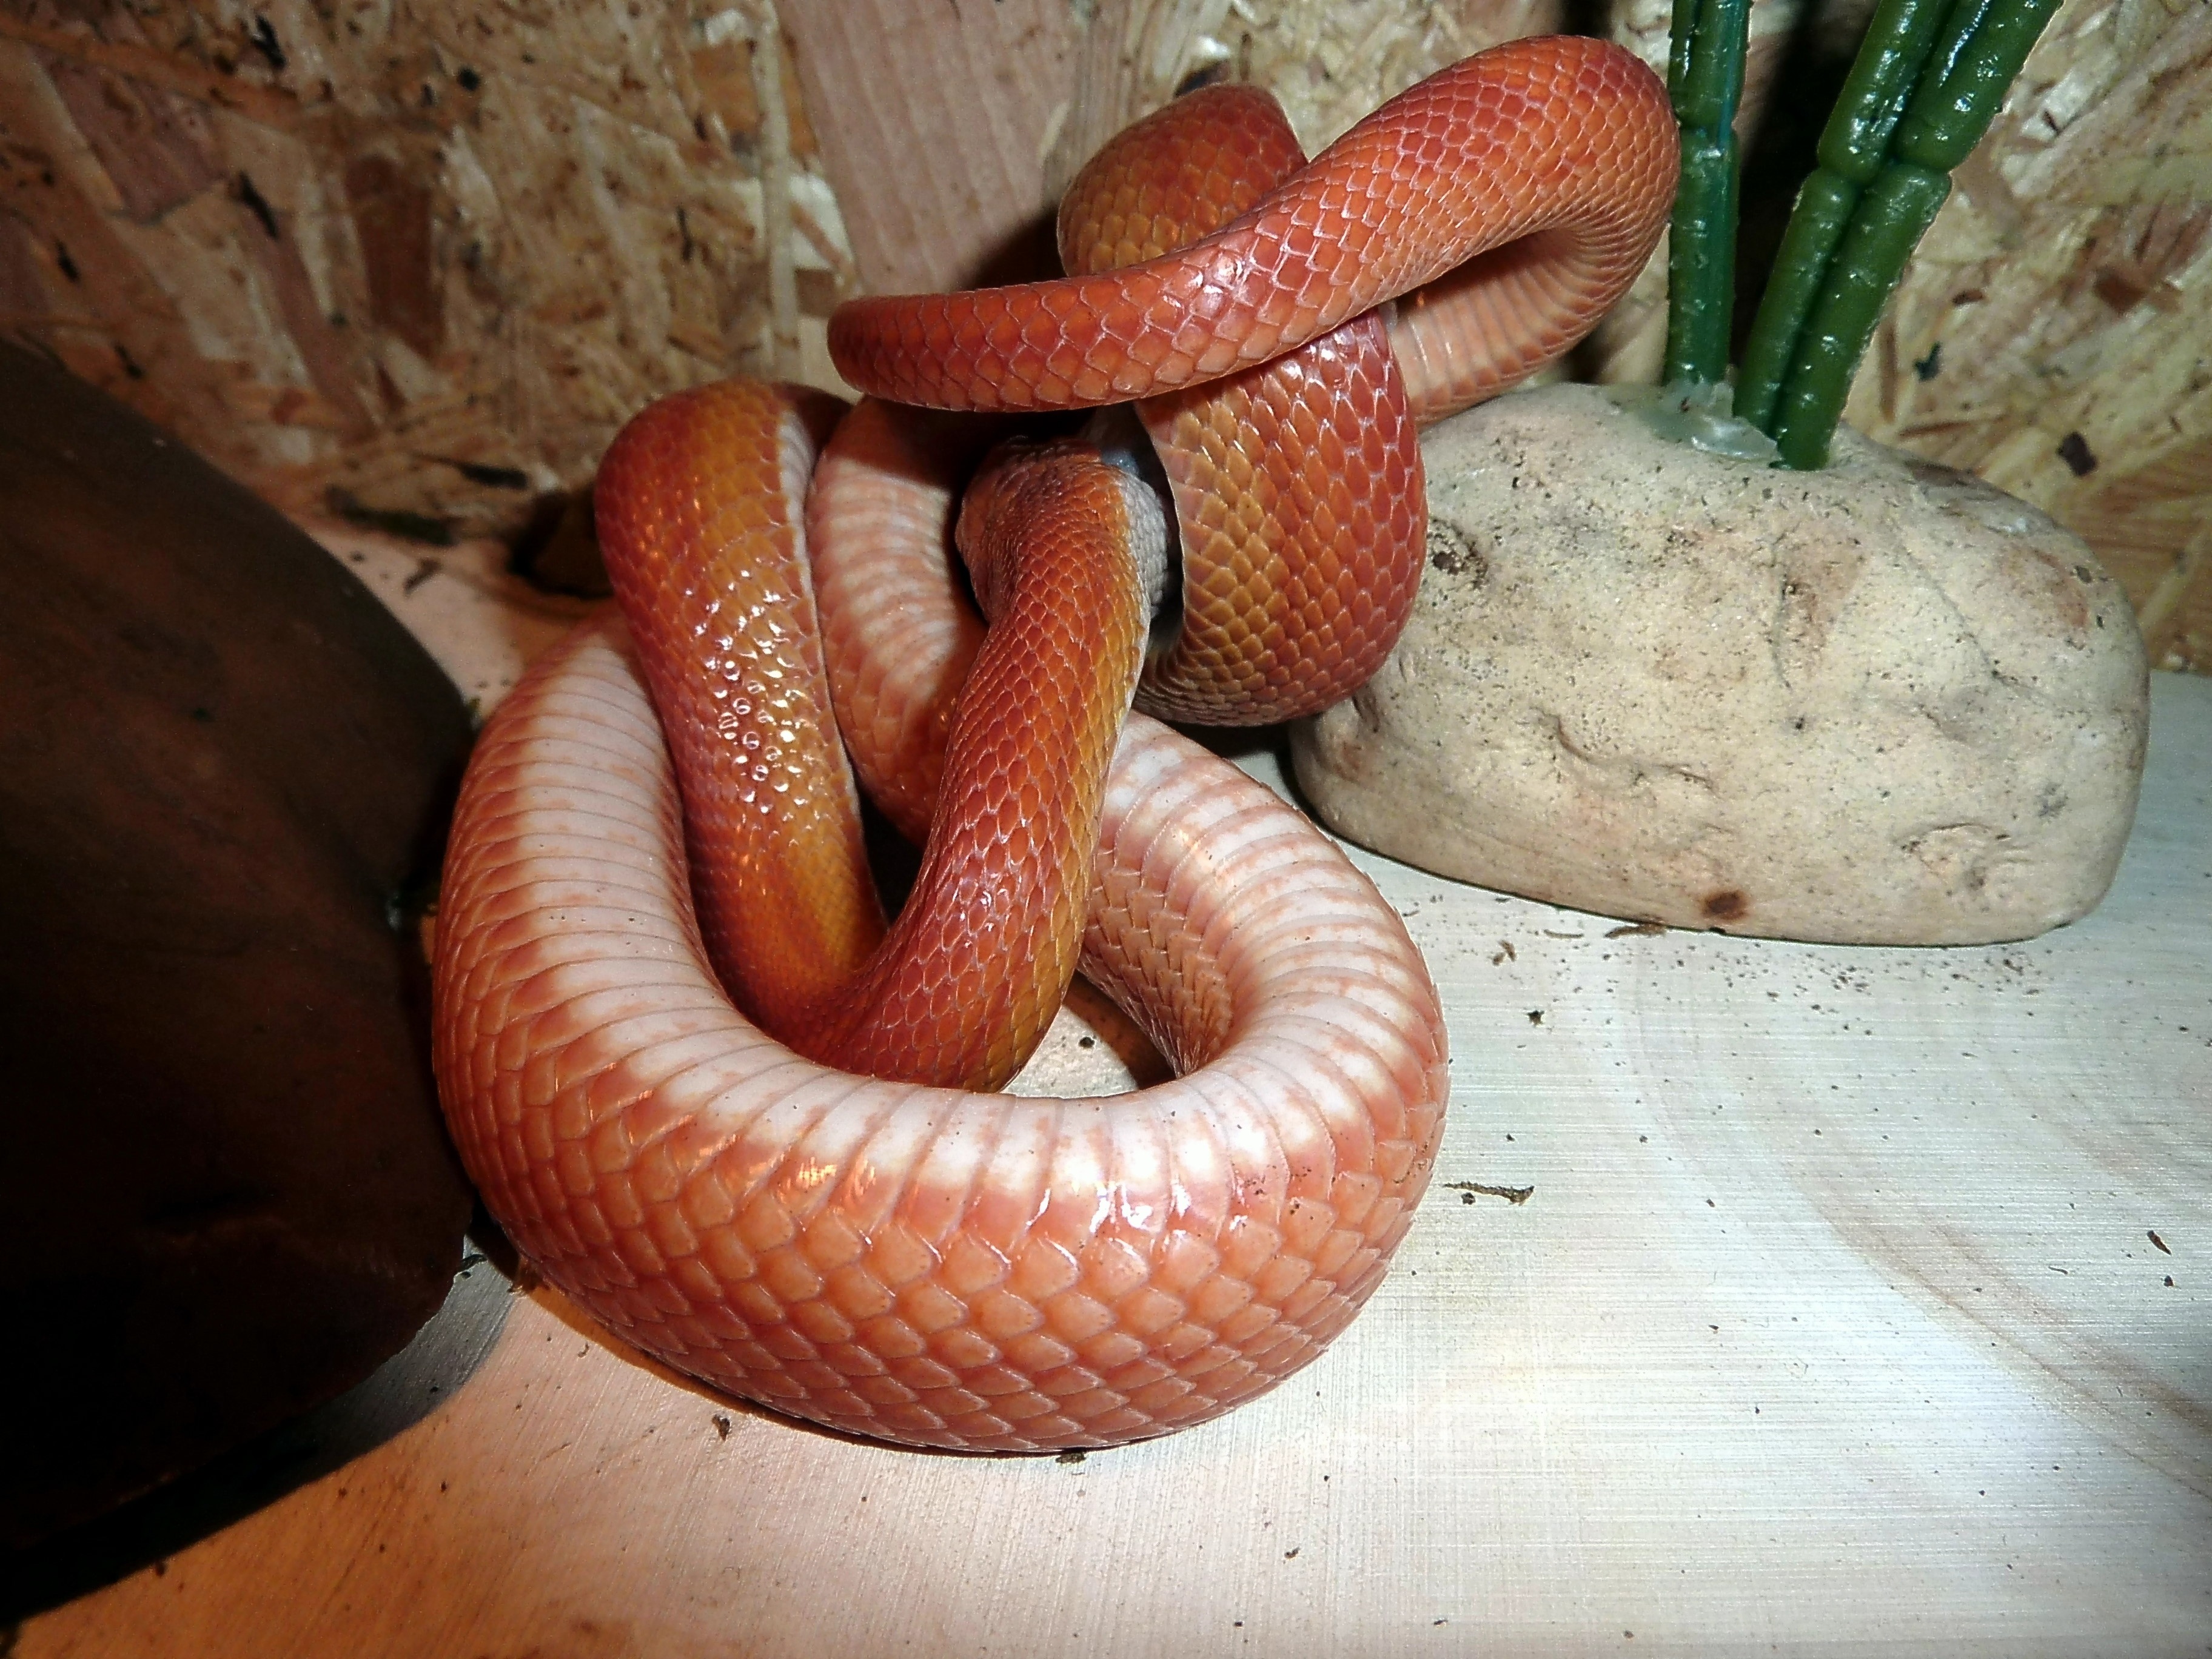
reptile, scale, animals, snake, vertebrate, snakes, animal world, serpent, non toxic, terraristik, corn snake, pantherophis guttatus, scaled reptile, boas, hognose snake